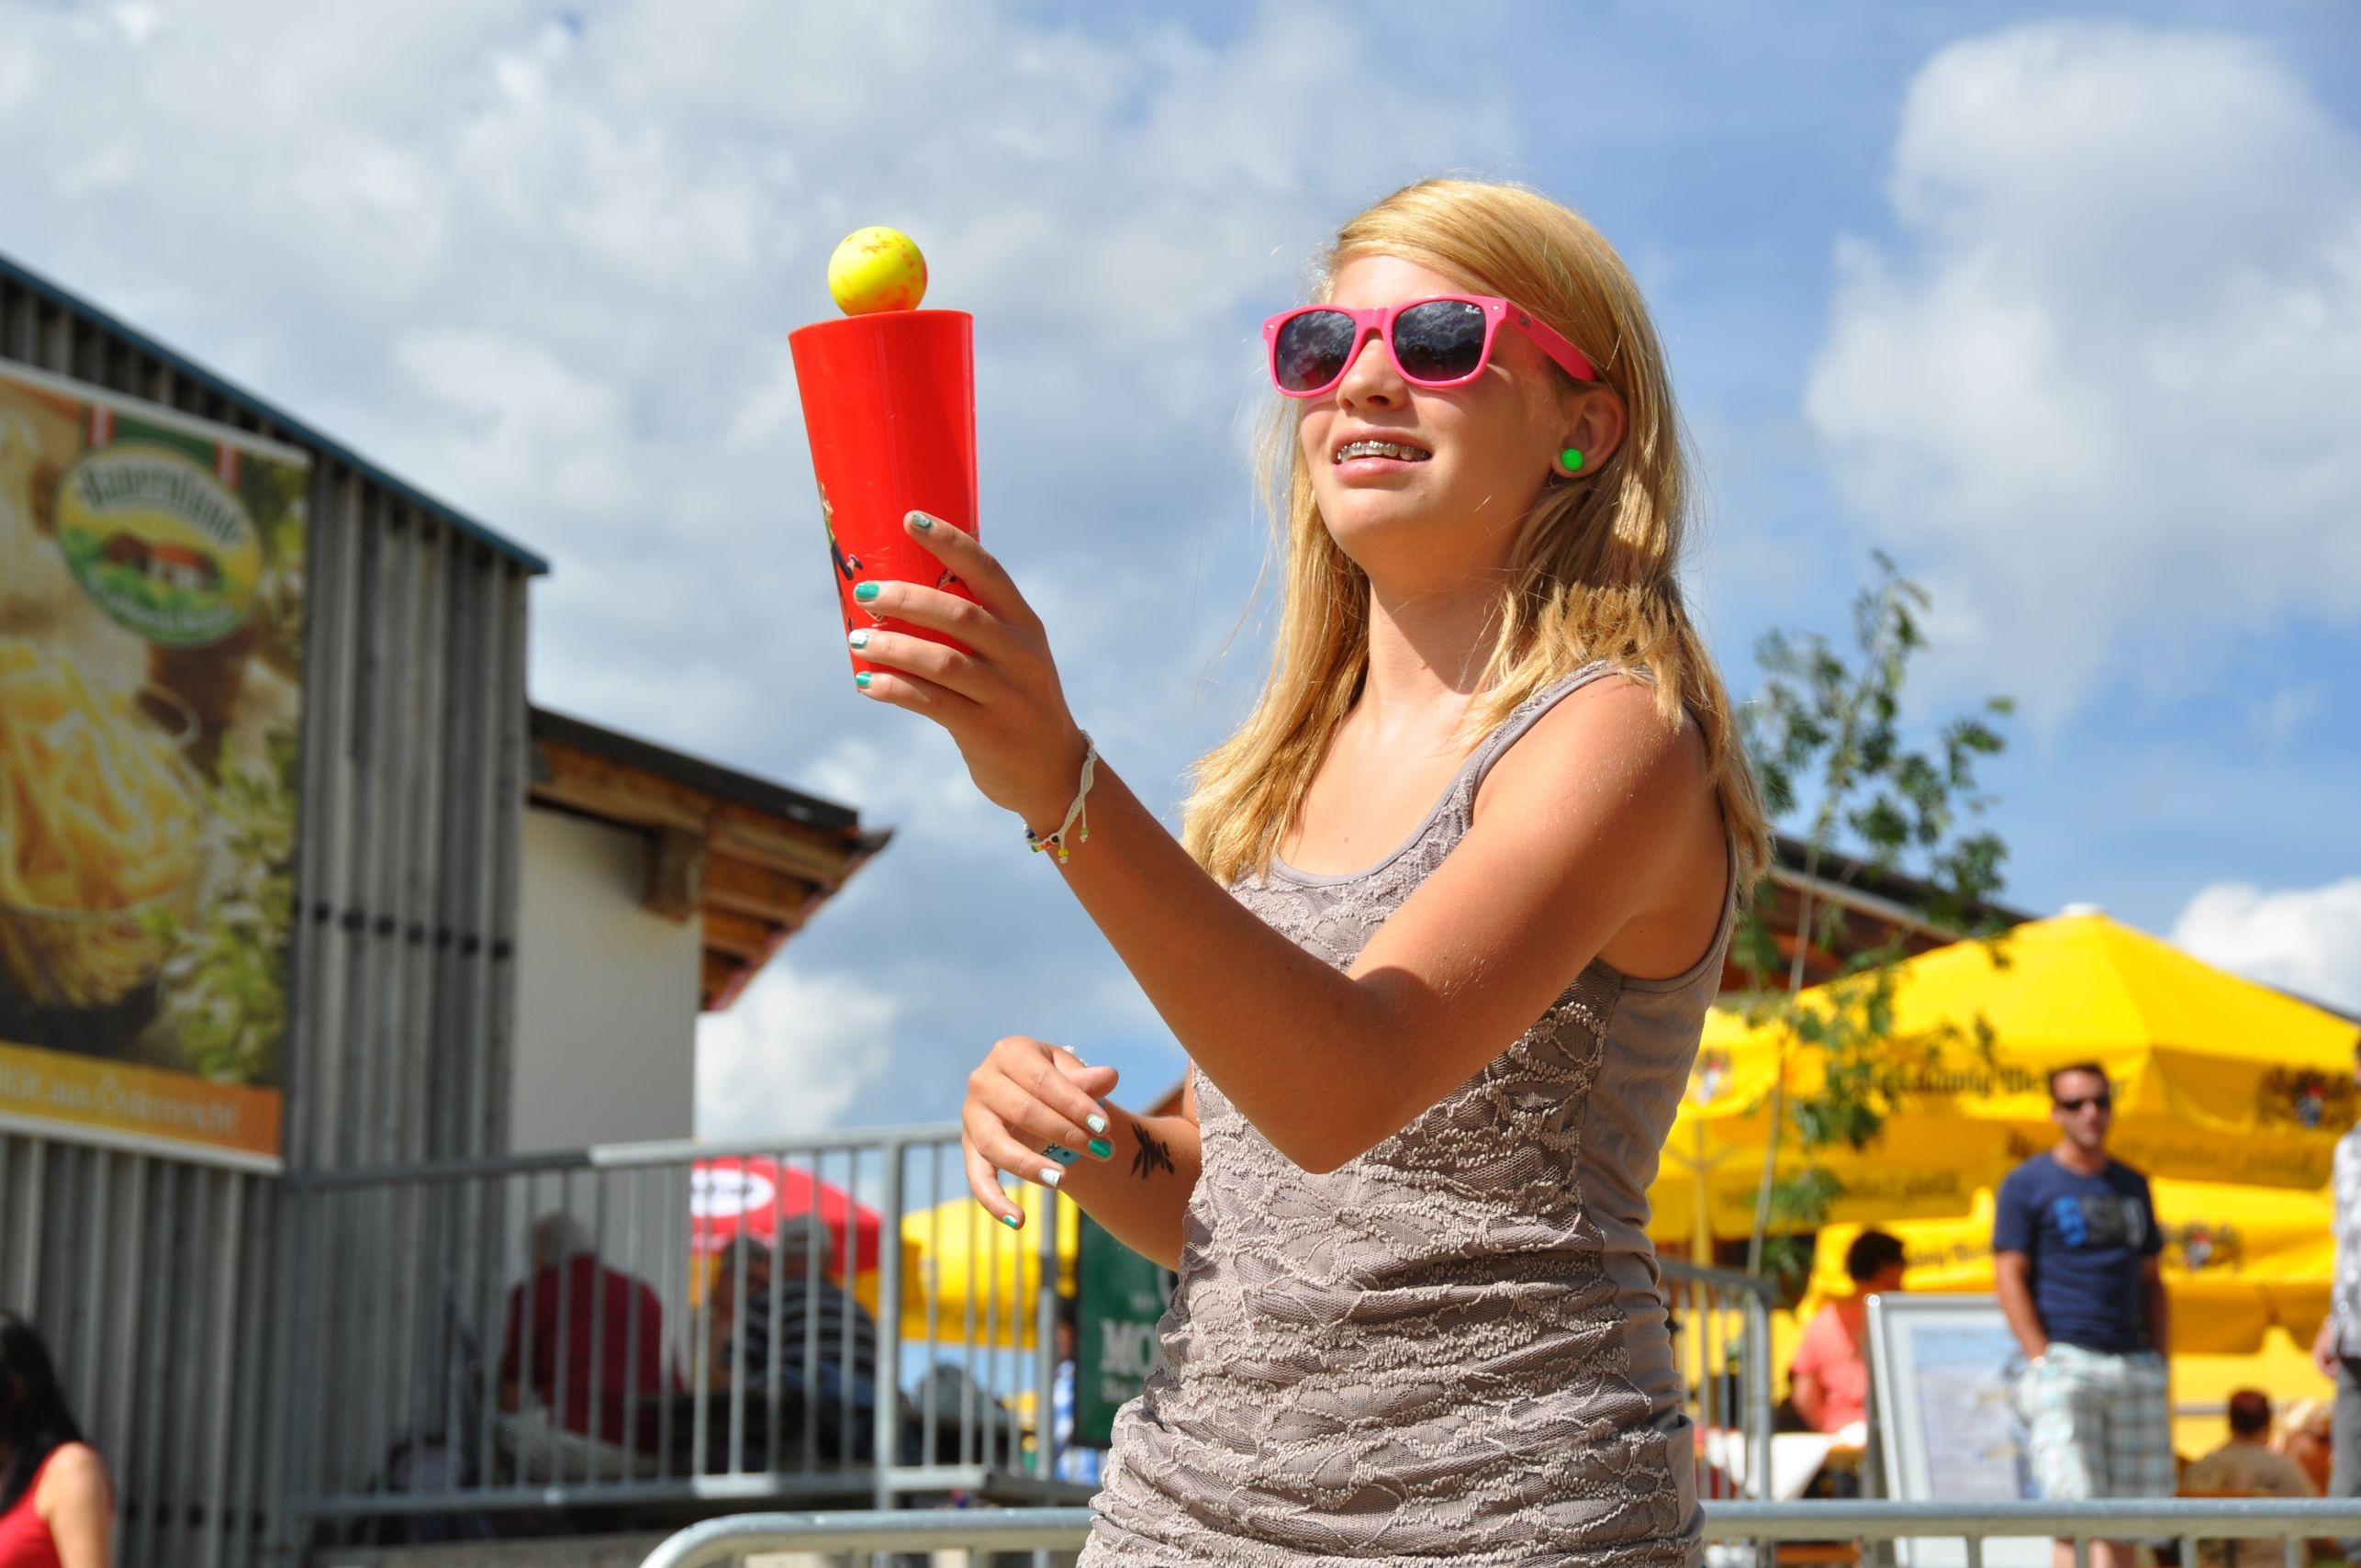
girl, sport, vacation, carnival, yellow, blonde, start, sunny, festival, fun, ball